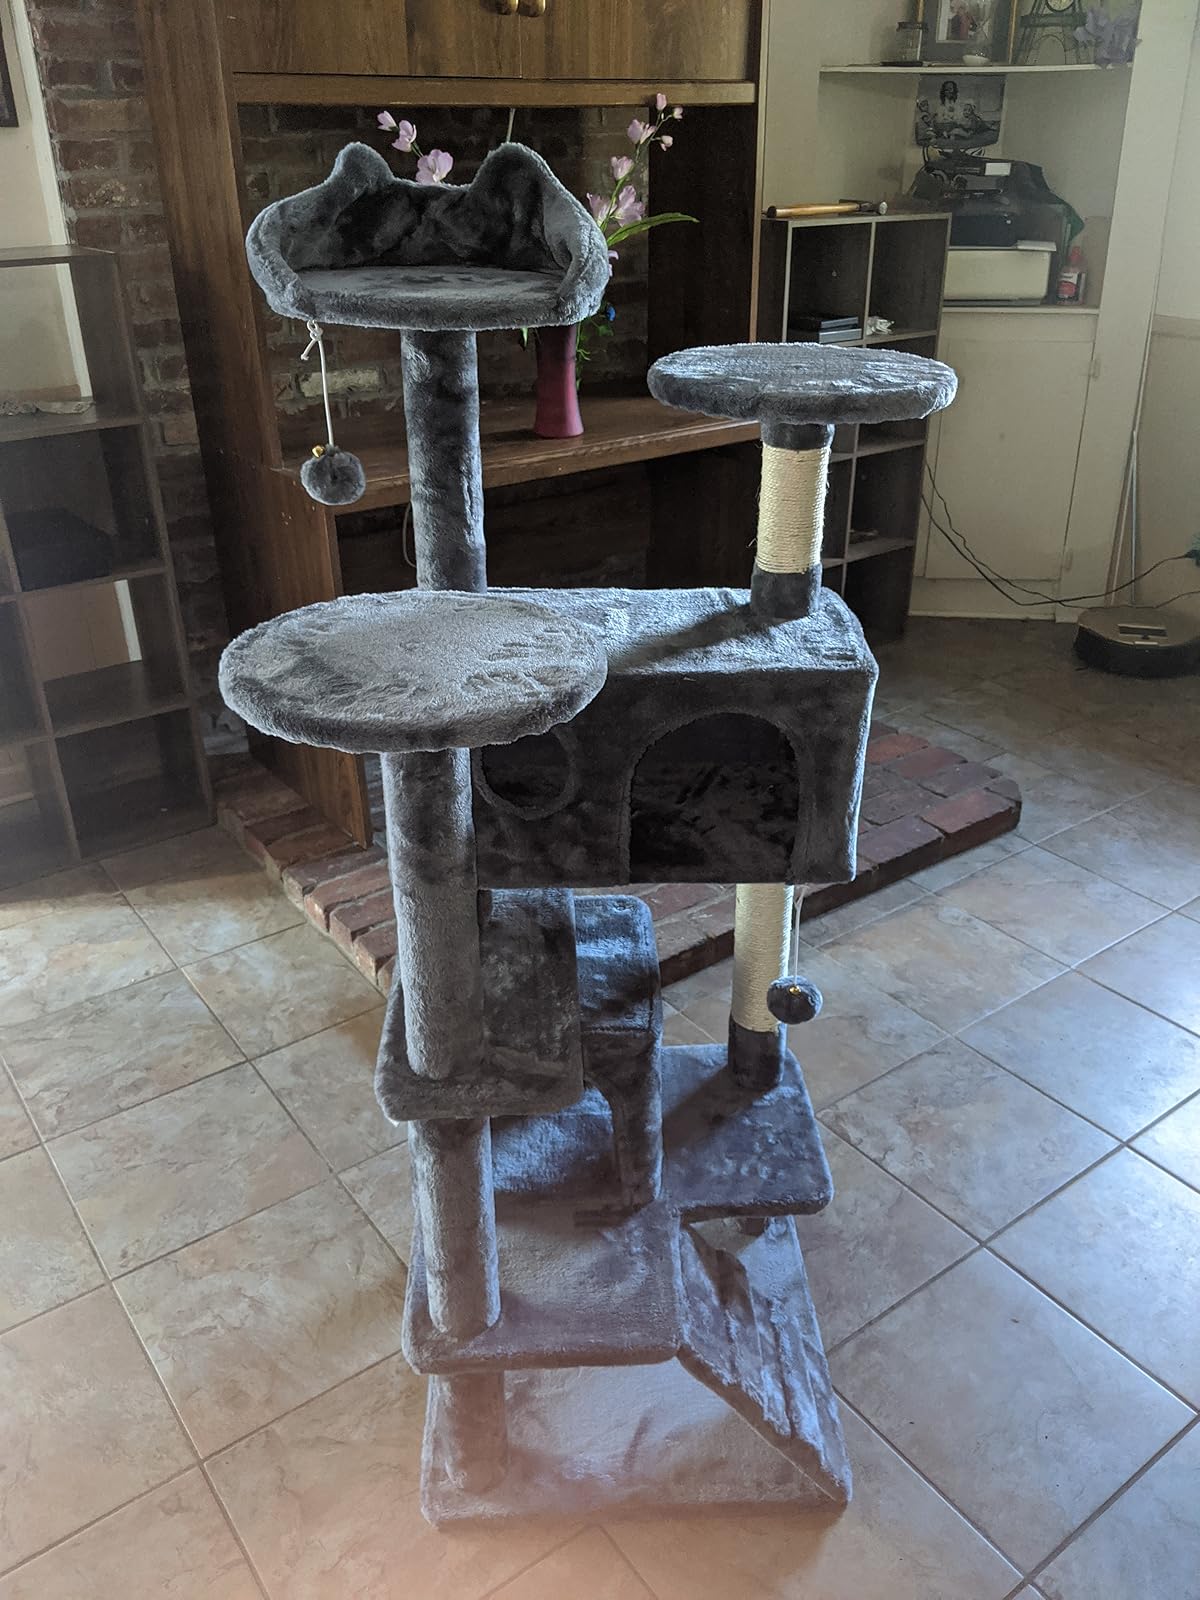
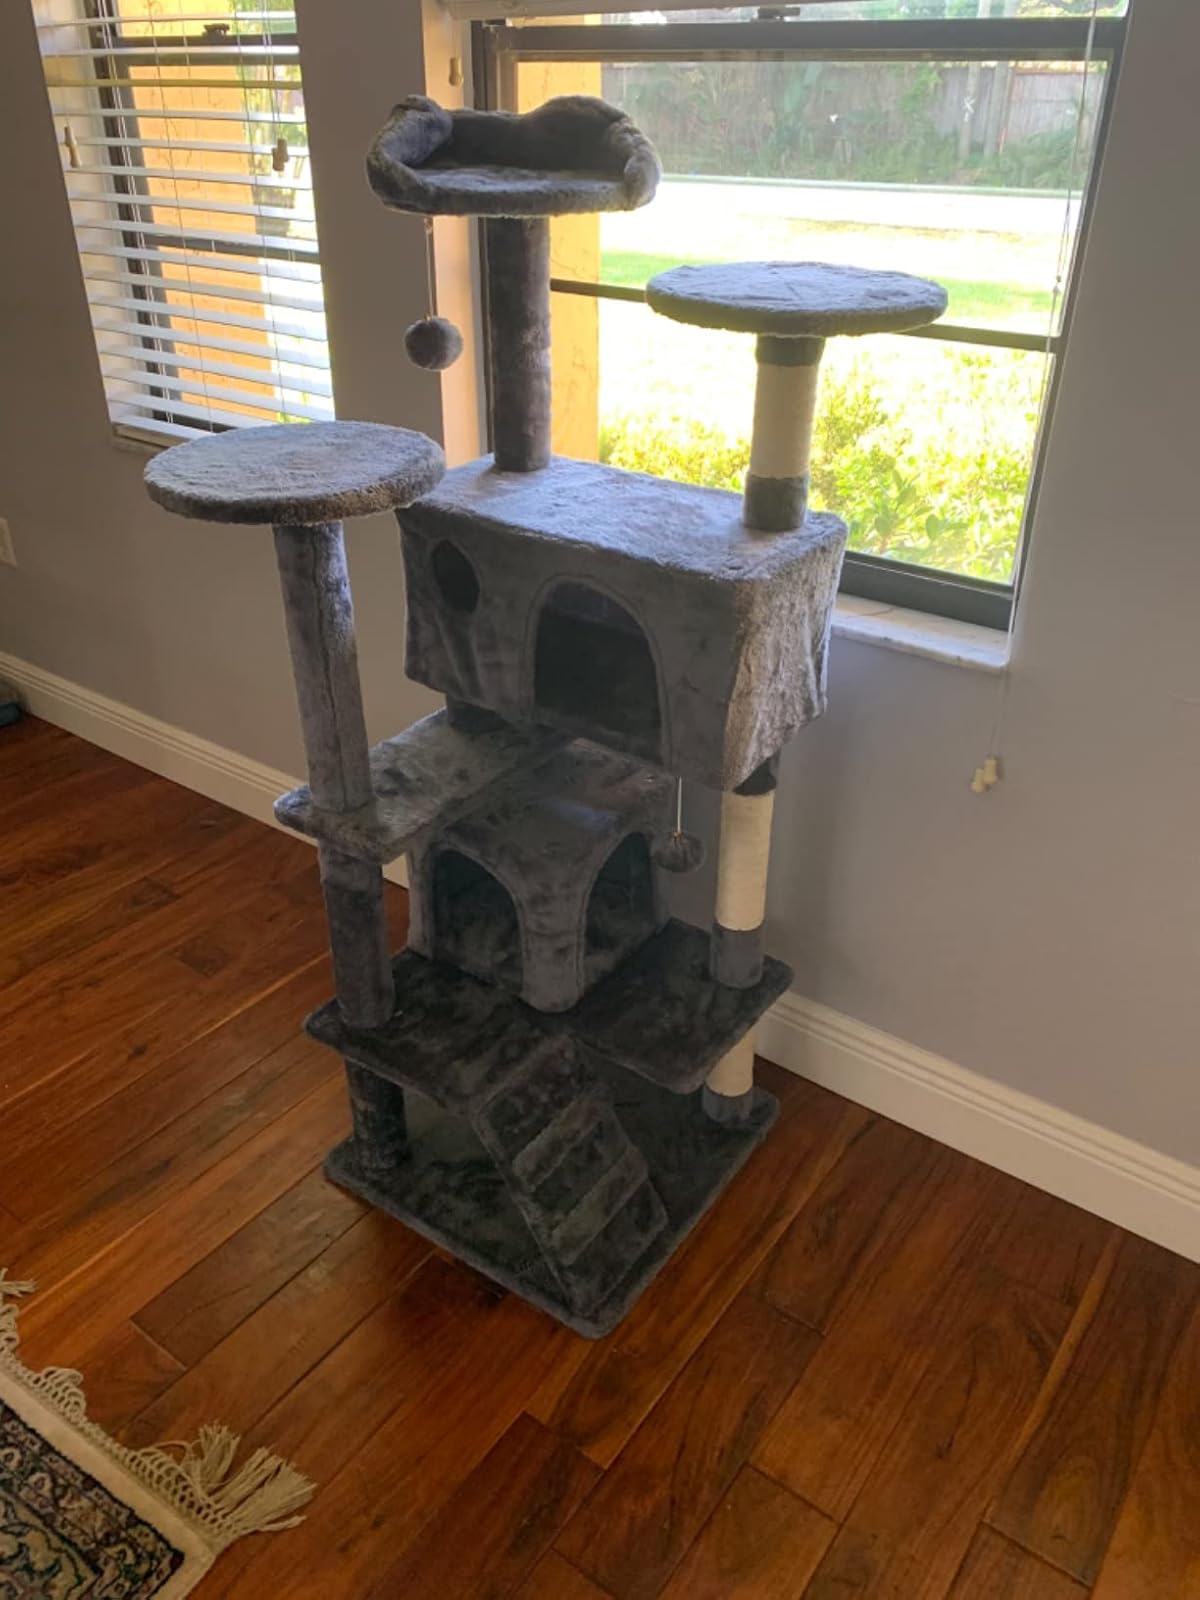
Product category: items_cat tree
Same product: yes